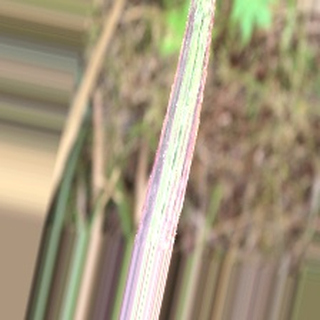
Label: sugarcane_bacterial_blight